Canadair CT-114 Tutor

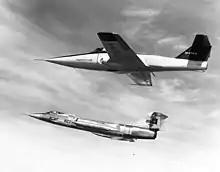
CL-41R with an RCAF CF-104

One other experimental variant was developed, designated "CL-41R", which was fitted with the nose of an F-104 Starfighter, as a proposed electronic systems trainer for future RCAF CF-104 pilots. A single airframe ("CF-LTX-X") was constructed to demonstrate the concept, however, the R model did not attract any orders and thus never went into production.As of August 2019, the airframe was awaiting restoration at the Reynolds-Alberta Museum.